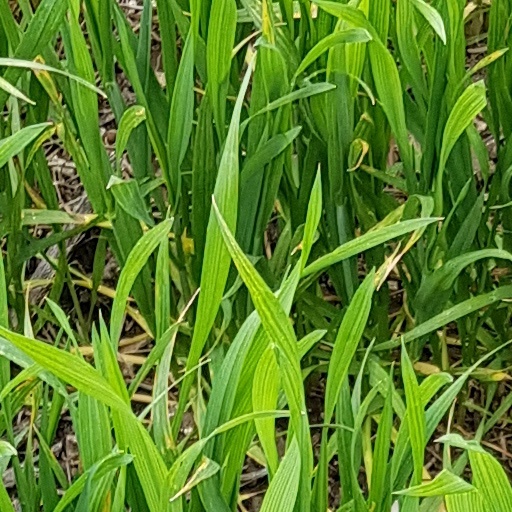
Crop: wheat